Chicano studies

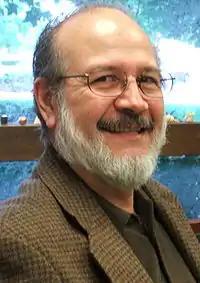
Francisco H. Vázquez director of the Hutchins Institute for Public Policy Studies and Community Action.

There are two ideological approaches to the institutionalization of Chicano studies as a formal discipline. The first approach is Pragmatism, an approach which emphasizes social responsibility and is supported by prominent scholar, Rodolfo Acuña. The second approach is Perspectivism, an approach which emphasizes introspection and is supported by prominent scholar, Michael Soldatenko.